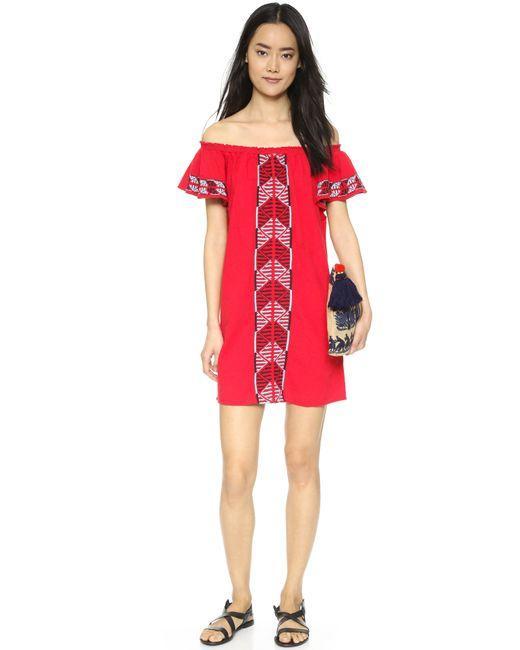
Schulterfreie stilvolle Partywear Orange Midi für Damen